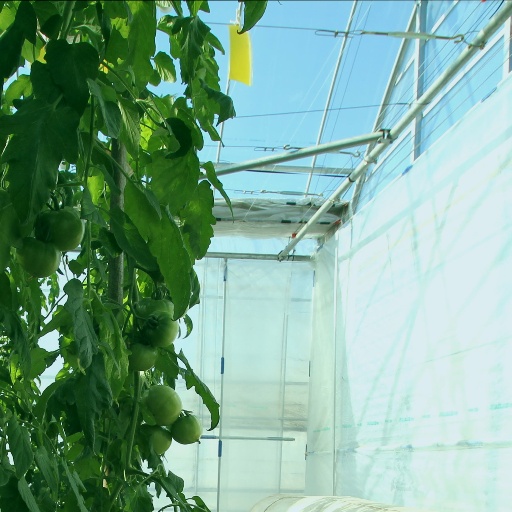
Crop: tomato